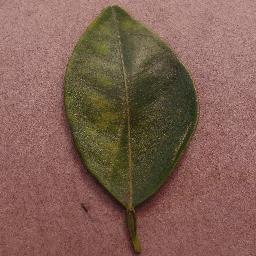
Label: Orange___Haunglongbing_(Citrus_greening)